1939 Auckland Rugby League season

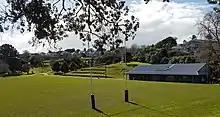
Richmond Rovers ground and location of club rooms.

At the board of control meeting on February 22 it was decided to notify clubs that Carlaw Park “would be available for regular training after next Saturday and to engage a coach to attend the park to conduct free physical culture and loosening exercises for players from 7:30 pm to 8pm tonight week and the following Tuesday and Thursday evenings” with “his services open to all players”. At the same meeting the board congratulated Verdun Scott of the North Shore Albions who had scored a record 235 not out recently in club cricket.